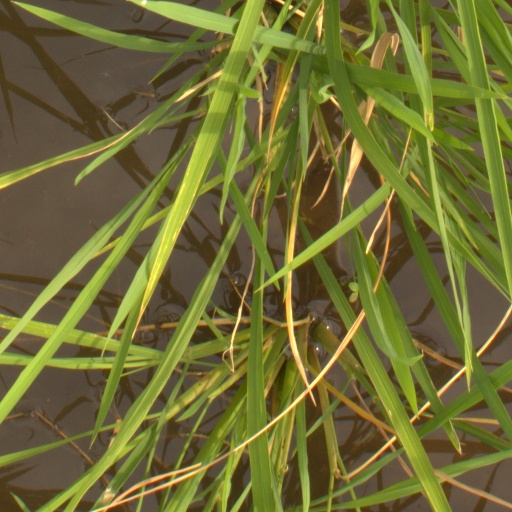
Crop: rice